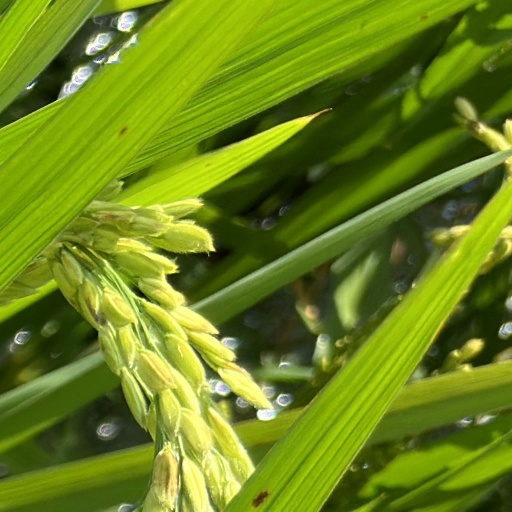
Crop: rice